Reflex

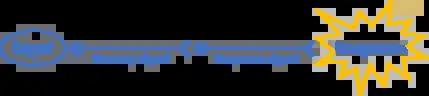
The simplest reflex is initiated by a stimulus, which activates an afferent nerve. The signal is then passed to a response neuron, which generates a response.

Reflexes are found with varying levels of complexity in organisms with a nervous system. A reflex occurs via neural pathways in the nervous system called reflex arcs. A stimulus initiates a neural signal, which is carried to a synapse. The signal is then transferred across the synapse to a motor neuron, which evokes a target response. These neural signals do not always travel to the brain, so many reflexes are an automatic response to a stimulus that does not receive or need conscious thought.